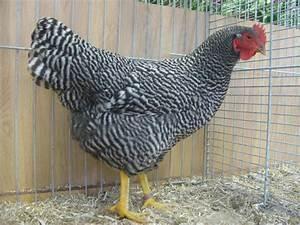
chicken